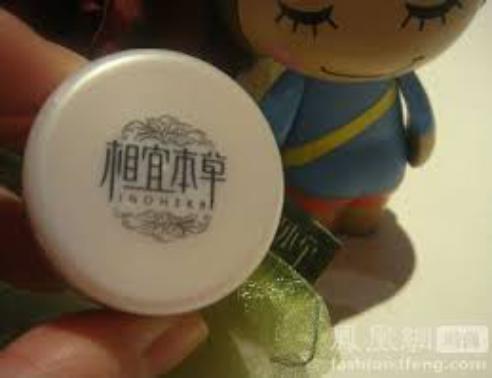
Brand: INOHERB-1
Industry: Necessities